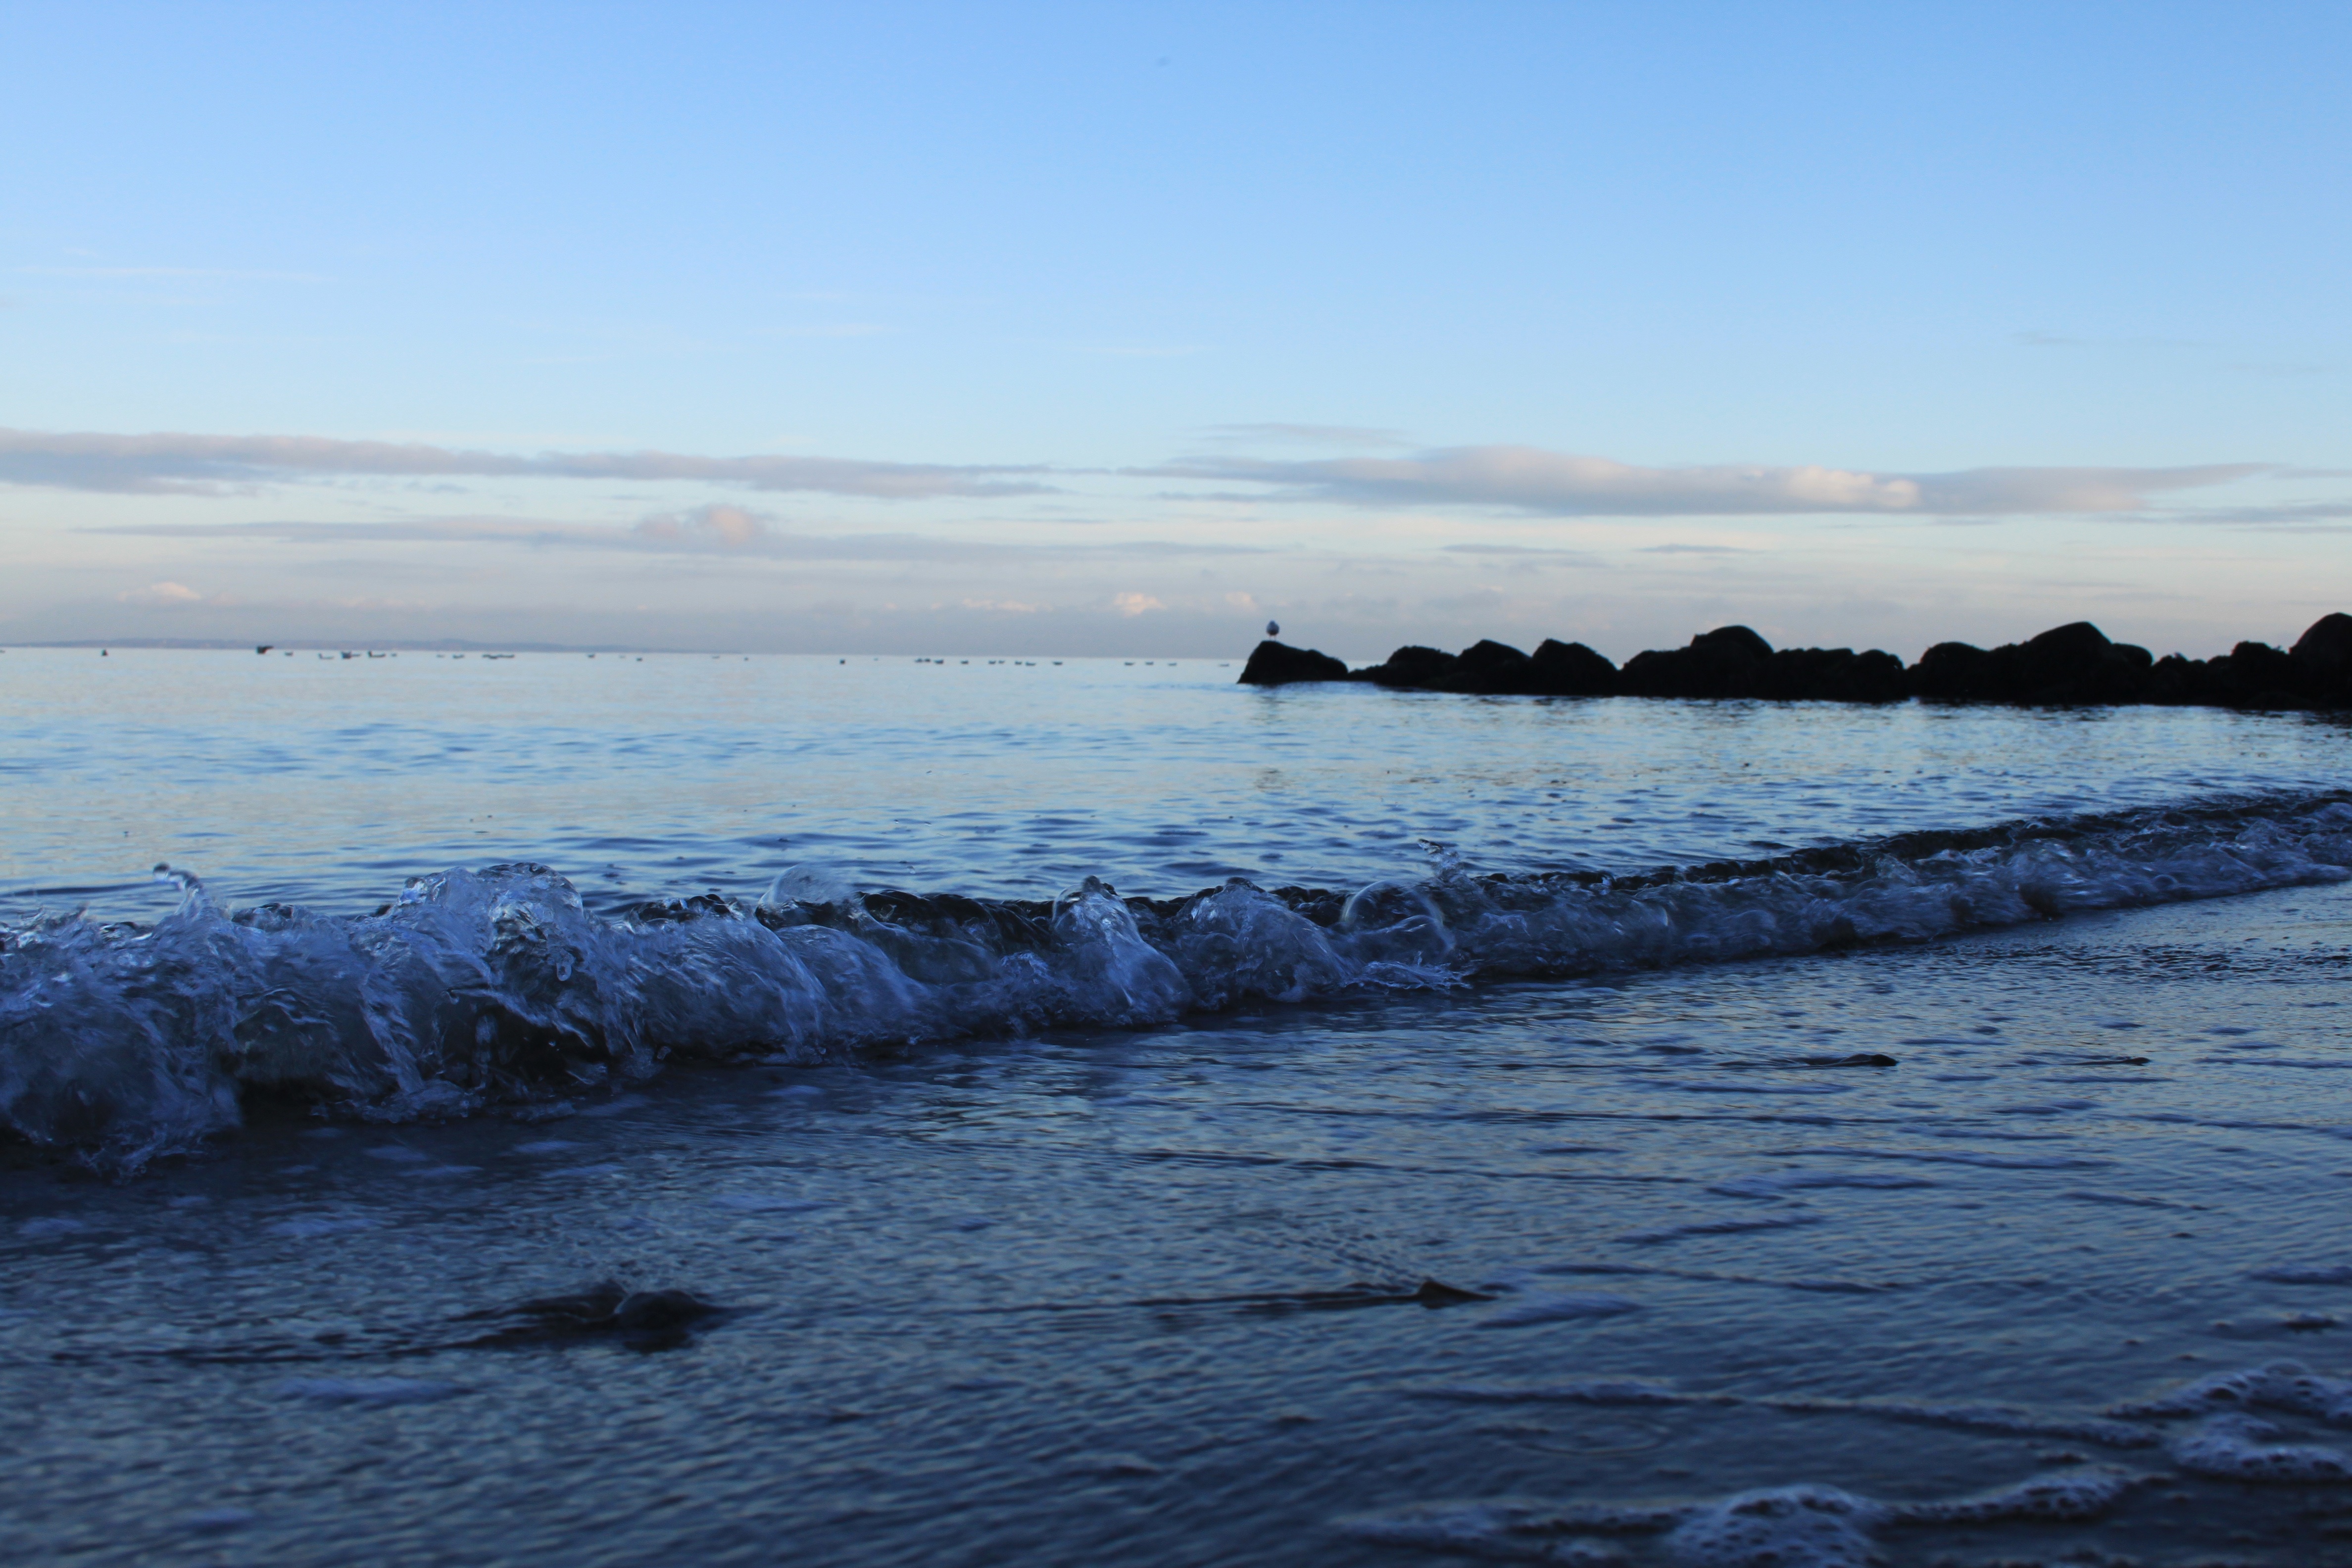
beach, sea, coast, water, ocean, horizon, morning, shore, wave, dawn, dusk, ice, reflection, vehicle, bay, arctic, body of water, loch, breakwater, mudflat, wind wave